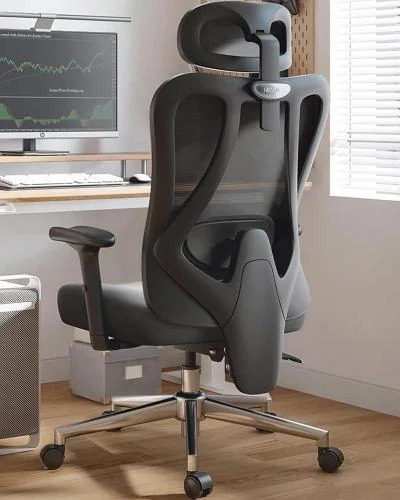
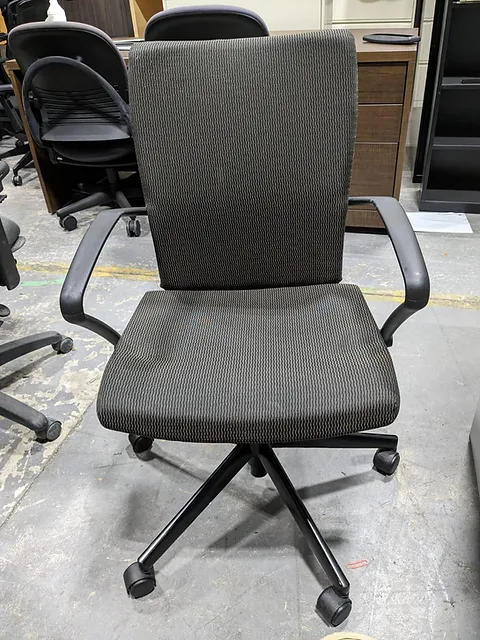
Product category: items_chair
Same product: no